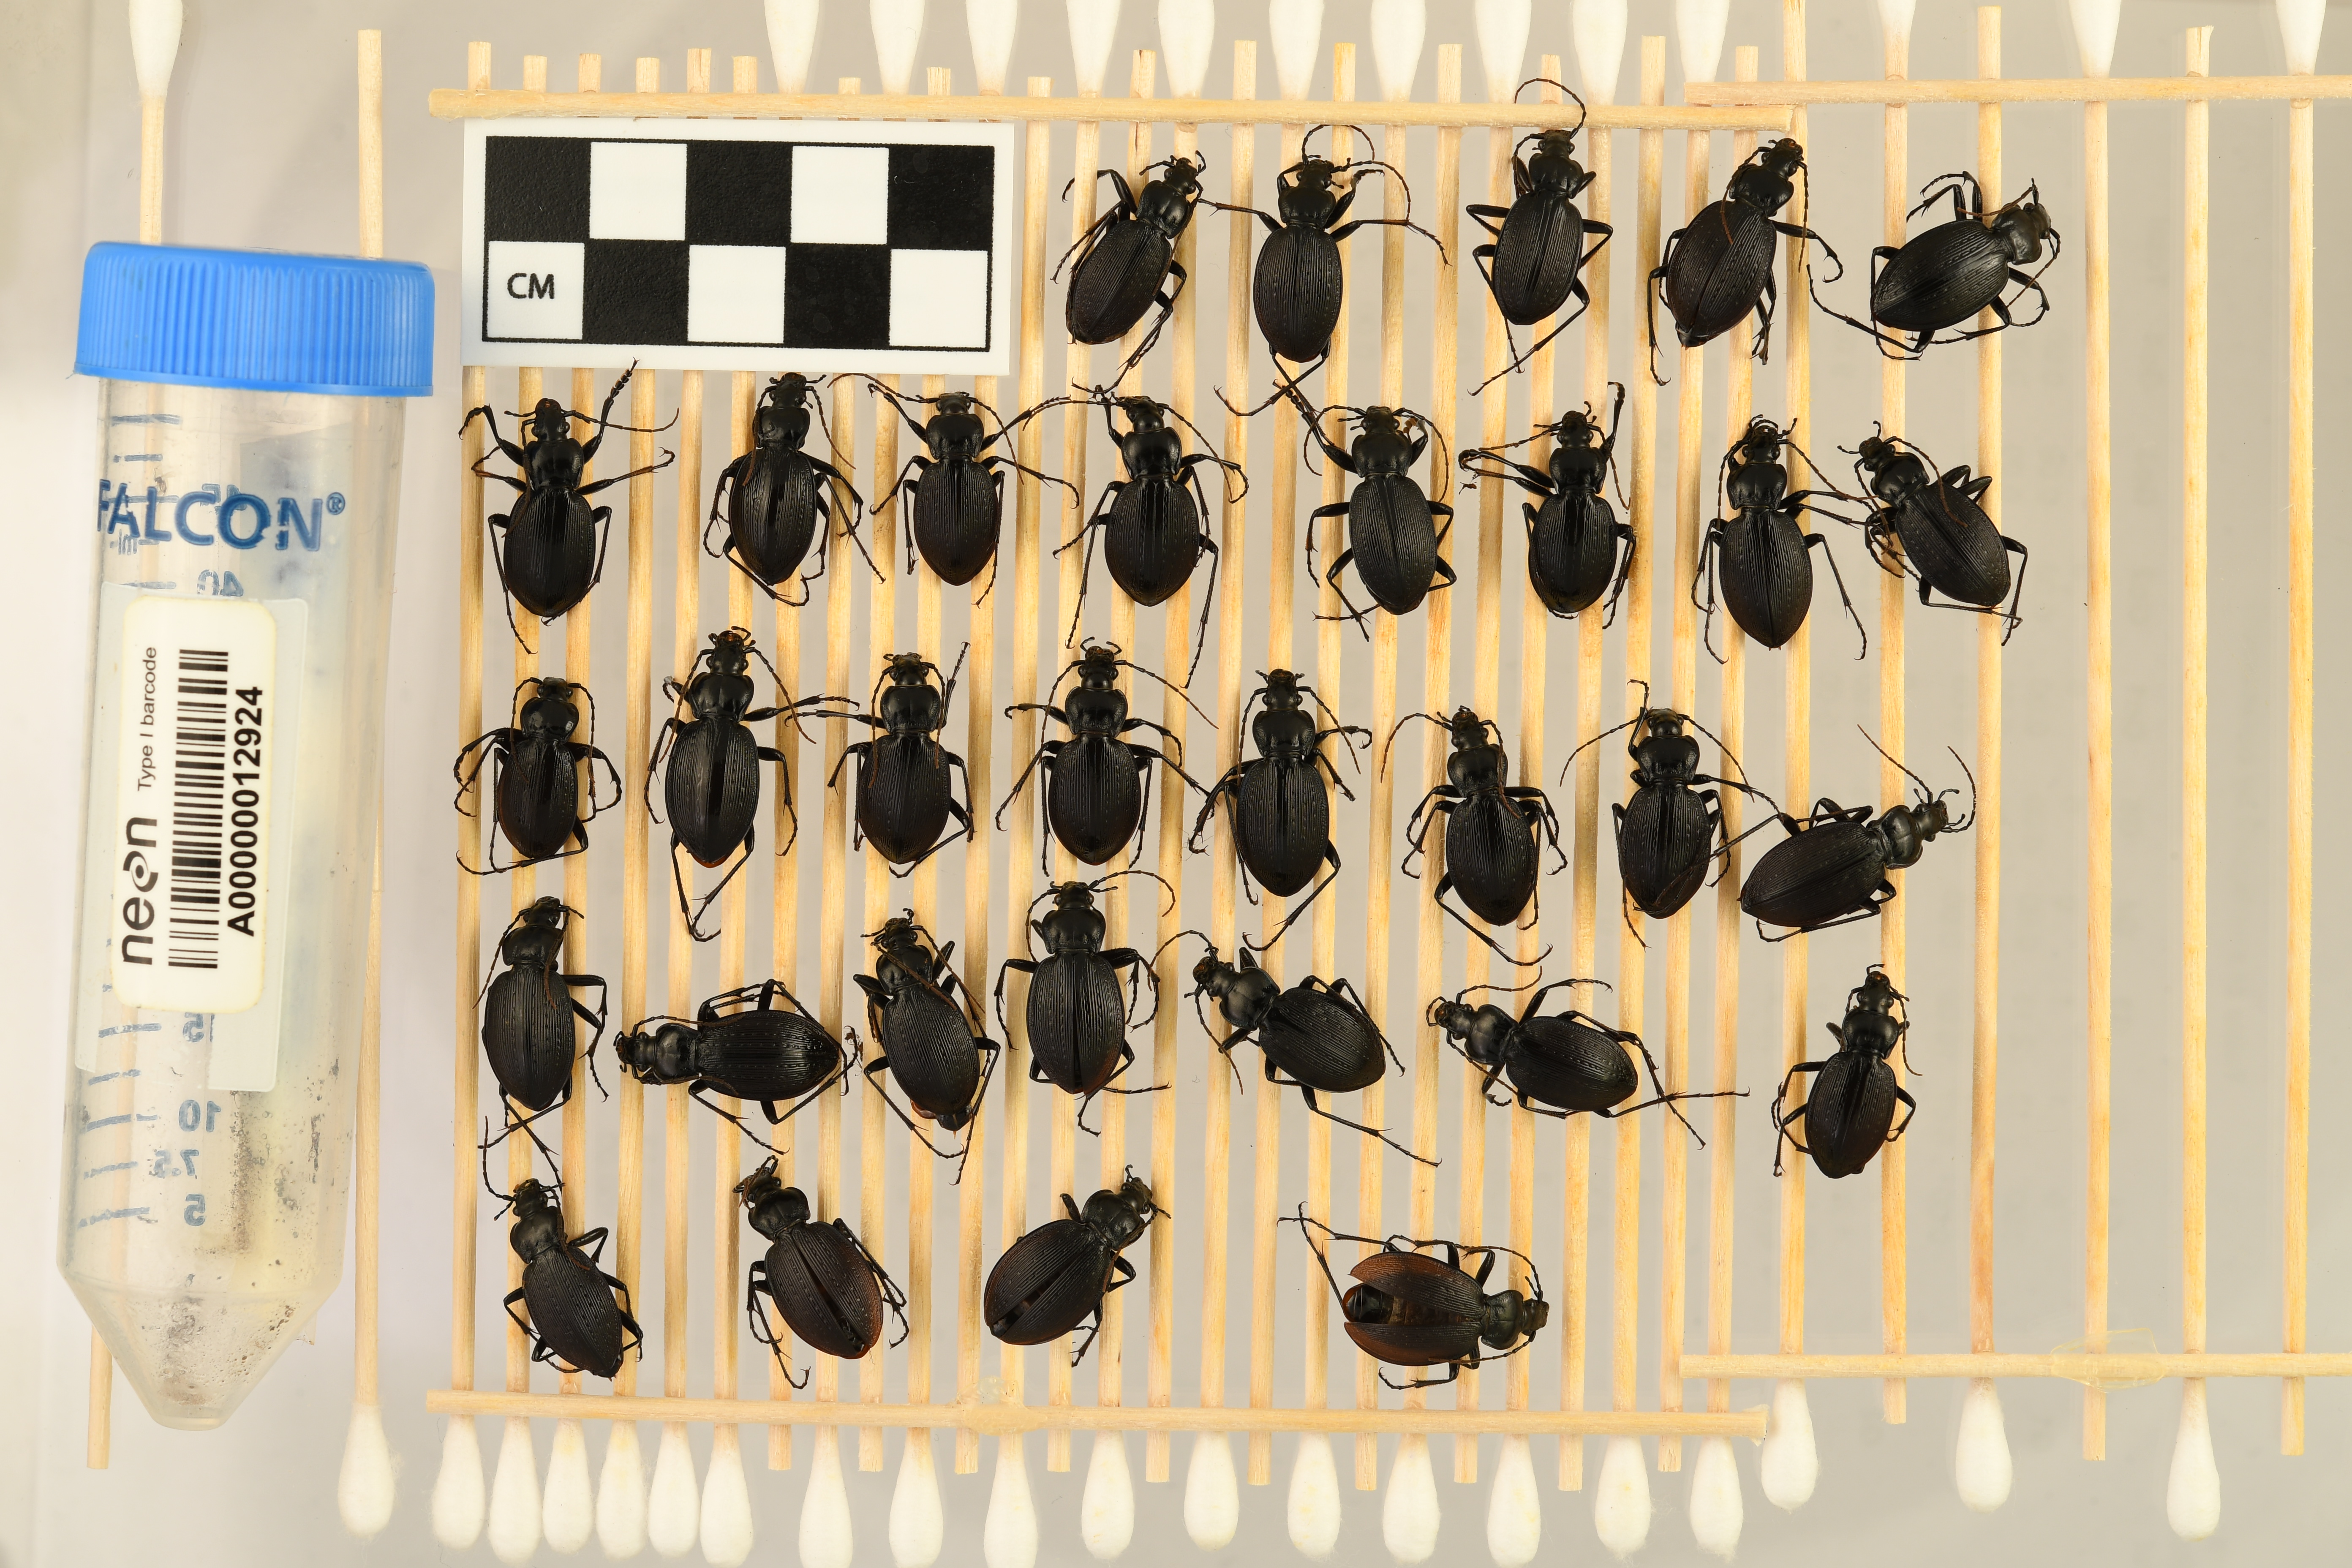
Carabus goryi — Mountain Lake Biological Station NEON, plot MLBS_009. Beetle 1, ElytraLength: 1.237 cm (lying flat: Yes)

Carabus goryi — Mountain Lake Biological Station NEON, plot MLBS_009. Beetle 1, ElytraWidth: 0.5107 cm (lying flat: Yes)

Carabus goryi — Mountain Lake Biological Station NEON, plot MLBS_009. Beetle 2, ElytraLength: 1.248 cm (lying flat: Yes)

Carabus goryi — Mountain Lake Biological Station NEON, plot MLBS_009. Beetle 2, ElytraWidth: 0.554 cm (lying flat: Yes)

Carabus goryi — Mountain Lake Biological Station NEON, plot MLBS_009. Beetle 3, ElytraLength: 1.235 cm (lying flat: Yes)

Carabus goryi — Mountain Lake Biological Station NEON, plot MLBS_009. Beetle 3, ElytraWidth: 0.5592 cm (lying flat: Yes)

Carabus goryi — Mountain Lake Biological Station NEON, plot MLBS_009. Beetle 4, ElytraLength: 1.31 cm (lying flat: Yes)

Carabus goryi — Mountain Lake Biological Station NEON, plot MLBS_009. Beetle 4, ElytraWidth: 0.5896 cm (lying flat: Yes)

Carabus goryi — Mountain Lake Biological Station NEON, plot MLBS_009. Beetle 5, ElytraLength: 1.391 cm (lying flat: Yes)

Carabus goryi — Mountain Lake Biological Station NEON, plot MLBS_009. Beetle 5, ElytraWidth: 0.6436 cm (lying flat: Yes)

Carabus goryi — Mountain Lake Biological Station NEON, plot MLBS_009. Beetle 6, ElytraLength: 1.168 cm (lying flat: Yes)

Carabus goryi — Mountain Lake Biological Station NEON, plot MLBS_009. Beetle 6, ElytraWidth: 0.5893 cm (lying flat: Yes)

Carabus goryi — Mountain Lake Biological Station NEON, plot MLBS_009. Beetle 7, ElytraLength: 1.25 cm (lying flat: Yes)

Carabus goryi — Mountain Lake Biological Station NEON, plot MLBS_009. Beetle 7, ElytraWidth: 0.554 cm (lying flat: Yes)

Carabus goryi — Mountain Lake Biological Station NEON, plot MLBS_009. Beetle 8, ElytraLength: 1.153 cm (lying flat: Yes)

Carabus goryi — Mountain Lake Biological Station NEON, plot MLBS_009. Beetle 8, ElytraWidth: 0.6 cm (lying flat: Yes)

Carabus goryi — Mountain Lake Biological Station NEON, plot MLBS_009. Beetle 9, ElytraLength: 1.165 cm (lying flat: Yes)

Carabus goryi — Mountain Lake Biological Station NEON, plot MLBS_009. Beetle 9, ElytraWidth: 0.553 cm (lying flat: Yes)

Carabus goryi — Mountain Lake Biological Station NEON, plot MLBS_009. Beetle 10, ElytraLength: 1.255 cm (lying flat: Yes)

Carabus goryi — Mountain Lake Biological Station NEON, plot MLBS_009. Beetle 10, ElytraWidth: 0.5574 cm (lying flat: Yes)

Carabus goryi — Mountain Lake Biological Station NEON, plot MLBS_009. Beetle 11, ElytraLength: 1.085 cm (lying flat: Yes)

Carabus goryi — Mountain Lake Biological Station NEON, plot MLBS_009. Beetle 11, ElytraWidth: 0.5893 cm (lying flat: Yes)

Carabus goryi — Mountain Lake Biological Station NEON, plot MLBS_009. Beetle 12, ElytraLength: 1.269 cm (lying flat: Yes)

Carabus goryi — Mountain Lake Biological Station NEON, plot MLBS_009. Beetle 12, ElytraWidth: 0.556 cm (lying flat: Yes)

Carabus goryi — Mountain Lake Biological Station NEON, plot MLBS_009. Beetle 13, ElytraLength: 1.259 cm (lying flat: Yes)

Carabus goryi — Mountain Lake Biological Station NEON, plot MLBS_009. Beetle 13, ElytraWidth: 0.5998 cm (lying flat: Yes)

Carabus goryi — Mountain Lake Biological Station NEON, plot MLBS_009. Beetle 14, ElytraLength: 1.1 cm (lying flat: Yes)

Carabus goryi — Mountain Lake Biological Station NEON, plot MLBS_009. Beetle 14, ElytraWidth: 0.5107 cm (lying flat: Yes)

Carabus goryi — Mountain Lake Biological Station NEON, plot MLBS_009. Beetle 15, ElytraLength: 1.333 cm (lying flat: Yes)

Carabus goryi — Mountain Lake Biological Station NEON, plot MLBS_009. Beetle 15, ElytraWidth: 0.5911 cm (lying flat: Yes)

Carabus goryi — Mountain Lake Biological Station NEON, plot MLBS_009. Beetle 16, ElytraLength: 1.182 cm (lying flat: Yes)

Carabus goryi — Mountain Lake Biological Station NEON, plot MLBS_009. Beetle 16, ElytraWidth: 0.6056 cm (lying flat: Yes)

Carabus goryi — Mountain Lake Biological Station NEON, plot MLBS_009. Beetle 17, ElytraLength: 1.2 cm (lying flat: Yes)

Carabus goryi — Mountain Lake Biological Station NEON, plot MLBS_009. Beetle 17, ElytraWidth: 0.553 cm (lying flat: Yes)

Carabus goryi — Mountain Lake Biological Station NEON, plot MLBS_009. Beetle 18, ElytraLength: 1.271 cm (lying flat: Yes)

Carabus goryi — Mountain Lake Biological Station NEON, plot MLBS_009. Beetle 18, ElytraWidth: 0.5766 cm (lying flat: Yes)

Carabus goryi — Mountain Lake Biological Station NEON, plot MLBS_009. Beetle 19, ElytraLength: 1.198 cm (lying flat: Yes)

Carabus goryi — Mountain Lake Biological Station NEON, plot MLBS_009. Beetle 19, ElytraWidth: 0.5443 cm (lying flat: Yes)

Carabus goryi — Mountain Lake Biological Station NEON, plot MLBS_009. Beetle 20, ElytraLength: 1.26 cm (lying flat: Yes)

Carabus goryi — Mountain Lake Biological Station NEON, plot MLBS_009. Beetle 20, ElytraWidth: 0.601 cm (lying flat: Yes)

Carabus goryi — Mountain Lake Biological Station NEON, plot MLBS_009. Beetle 21, ElytraLength: 1.39 cm (lying flat: Yes)

Carabus goryi — Mountain Lake Biological Station NEON, plot MLBS_009. Beetle 21, ElytraWidth: 0.5945 cm (lying flat: Yes)

Carabus goryi — Mountain Lake Biological Station NEON, plot MLBS_009. Beetle 22, ElytraLength: 1.282 cm (lying flat: Yes)

Carabus goryi — Mountain Lake Biological Station NEON, plot MLBS_009. Beetle 22, ElytraWidth: 0.6118 cm (lying flat: Yes)

Carabus goryi — Mountain Lake Biological Station NEON, plot MLBS_009. Beetle 23, ElytraLength: 1.271 cm (lying flat: Yes)

Carabus goryi — Mountain Lake Biological Station NEON, plot MLBS_009. Beetle 23, ElytraWidth: 0.6117 cm (lying flat: Yes)

Carabus goryi — Mountain Lake Biological Station NEON, plot MLBS_009. Beetle 24, ElytraLength: 1.191 cm (lying flat: Yes)

Carabus goryi — Mountain Lake Biological Station NEON, plot MLBS_009. Beetle 24, ElytraWidth: 0.5916 cm (lying flat: Yes)

Carabus goryi — Mountain Lake Biological Station NEON, plot MLBS_009. Beetle 25, ElytraLength: 1.306 cm (lying flat: Yes)

Carabus goryi — Mountain Lake Biological Station NEON, plot MLBS_009. Beetle 25, ElytraWidth: 0.6471 cm (lying flat: Yes)

Carabus goryi — Mountain Lake Biological Station NEON, plot MLBS_009. Beetle 26, ElytraLength: 1.19 cm (lying flat: Yes)

Carabus goryi — Mountain Lake Biological Station NEON, plot MLBS_009. Beetle 26, ElytraWidth: 0.6319 cm (lying flat: Yes)

Carabus goryi — Mountain Lake Biological Station NEON, plot MLBS_009. Beetle 27, ElytraLength: 1.172 cm (lying flat: Yes)

Carabus goryi — Mountain Lake Biological Station NEON, plot MLBS_009. Beetle 27, ElytraWidth: 0.6402 cm (lying flat: Yes)

Carabus goryi — Mountain Lake Biological Station NEON, plot MLBS_009. Beetle 28, ElytraLength: 1.173 cm (lying flat: Yes)

Carabus goryi — Mountain Lake Biological Station NEON, plot MLBS_009. Beetle 28, ElytraWidth: 0.5592 cm (lying flat: Yes)

Carabus goryi — Mountain Lake Biological Station NEON, plot MLBS_009. Beetle 29, ElytraLength: 1.263 cm (lying flat: Yes)

Carabus goryi — Mountain Lake Biological Station NEON, plot MLBS_009. Beetle 29, ElytraWidth: 0.5578 cm (lying flat: Yes)

Carabus goryi — Mountain Lake Biological Station NEON, plot MLBS_009. Beetle 30, ElytraLength: 1.299 cm (lying flat: Yes)

Carabus goryi — Mountain Lake Biological Station NEON, plot MLBS_009. Beetle 30, ElytraWidth: 0.6275 cm (lying flat: Yes)

Carabus goryi — Mountain Lake Biological Station NEON, plot MLBS_009. Beetle 31, ElytraLength: 1.298 cm (lying flat: Yes)

Carabus goryi — Mountain Lake Biological Station NEON, plot MLBS_009. Beetle 31, ElytraWidth: 0.6156 cm (lying flat: Yes)

Carabus goryi — Mountain Lake Biological Station NEON, plot MLBS_009. Beetle 32, ElytraLength: 1.306 cm (lying flat: No)

Carabus goryi — Mountain Lake Biological Station NEON, plot MLBS_009. Beetle 32, ElytraWidth: 0.5706 cm (lying flat: No)